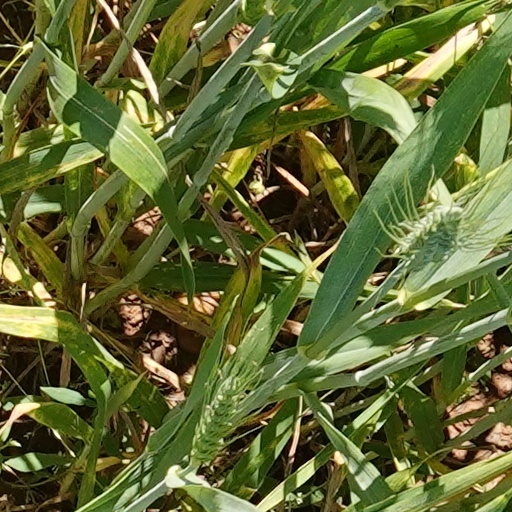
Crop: wheat